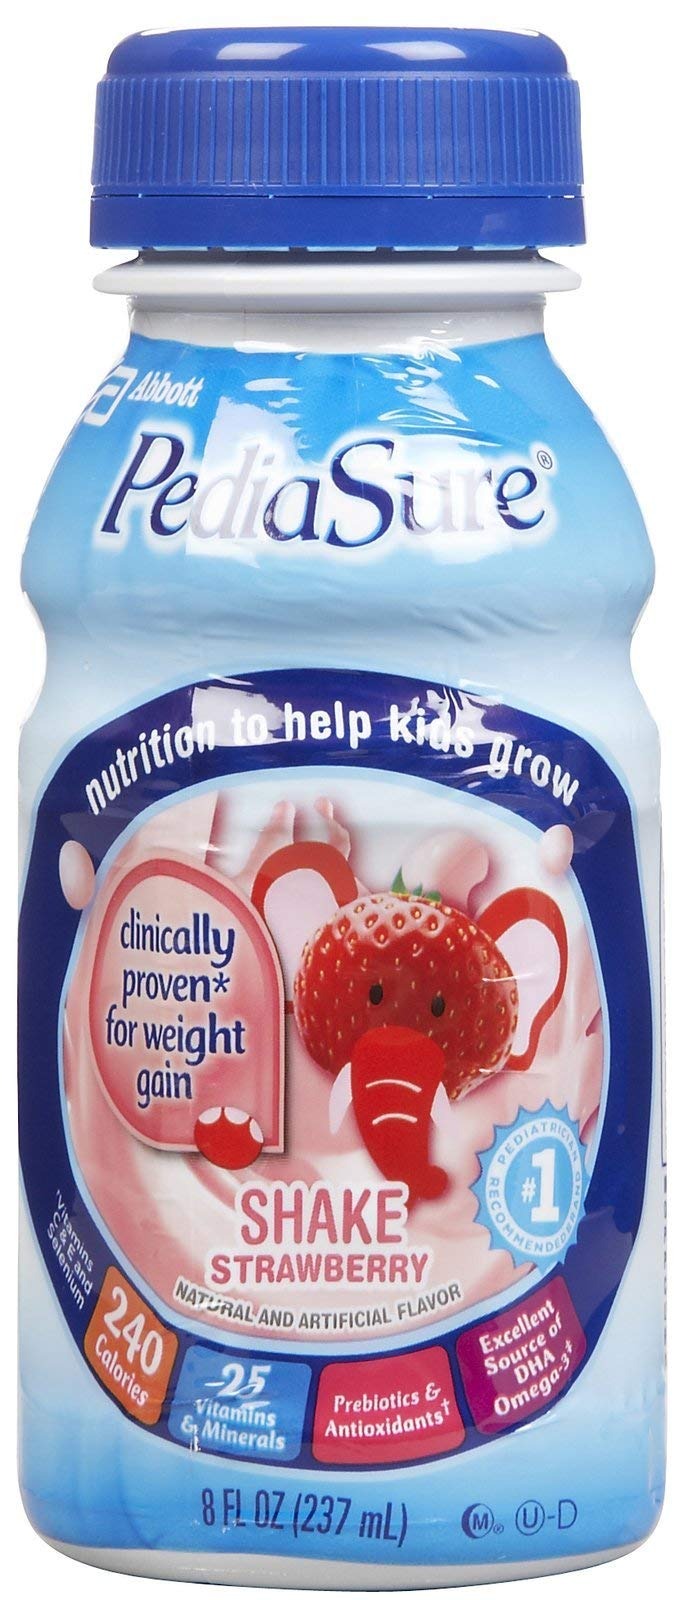
Item Name: PediaSure Strawberry Shake Nutritional Drink 6 pk (Pack of 4)
Bullet Point: ...
Value: 192.0
Unit: Fl Oz

Price: 12.97